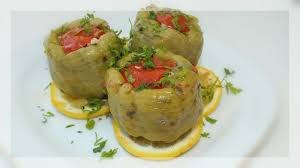
Yemek: biber_dolmasi